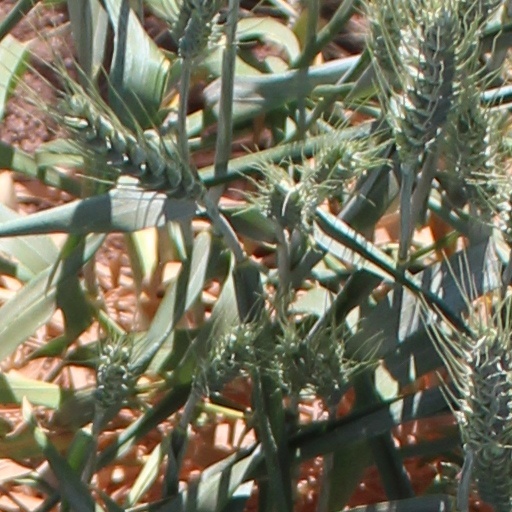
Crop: wheat